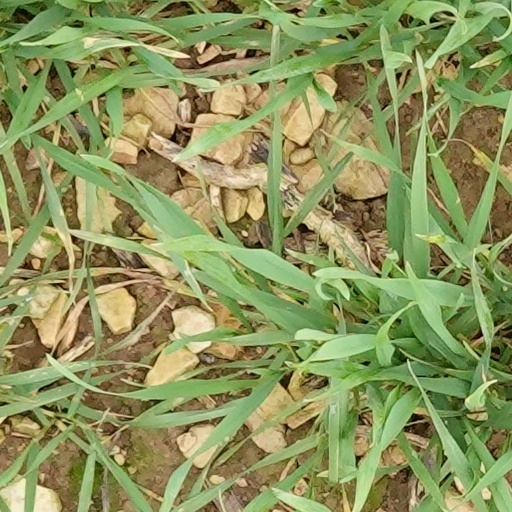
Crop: wheat